Stadio Giovanni Mari

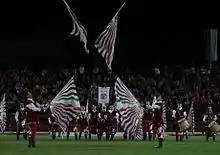
Stadio Giovanni Mari during Palio di Legnano 2016

On 11 October 1987, it was dedicated to the historic president of the A.C. Legnano , died 4 September of the same year. The title was made official on the occasion of the football match with the Pro Patria, football team of the neighboring city of Busto Arsizio.